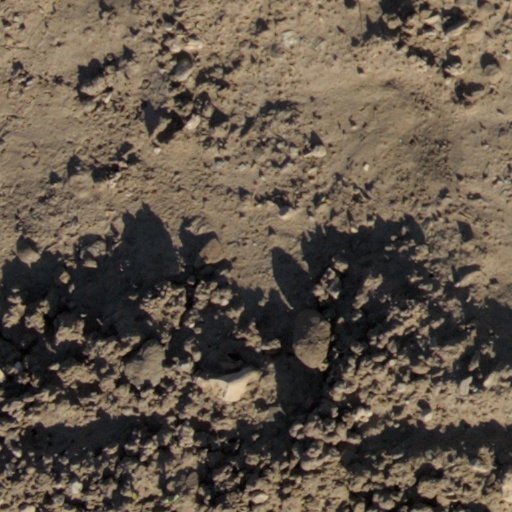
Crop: wheat